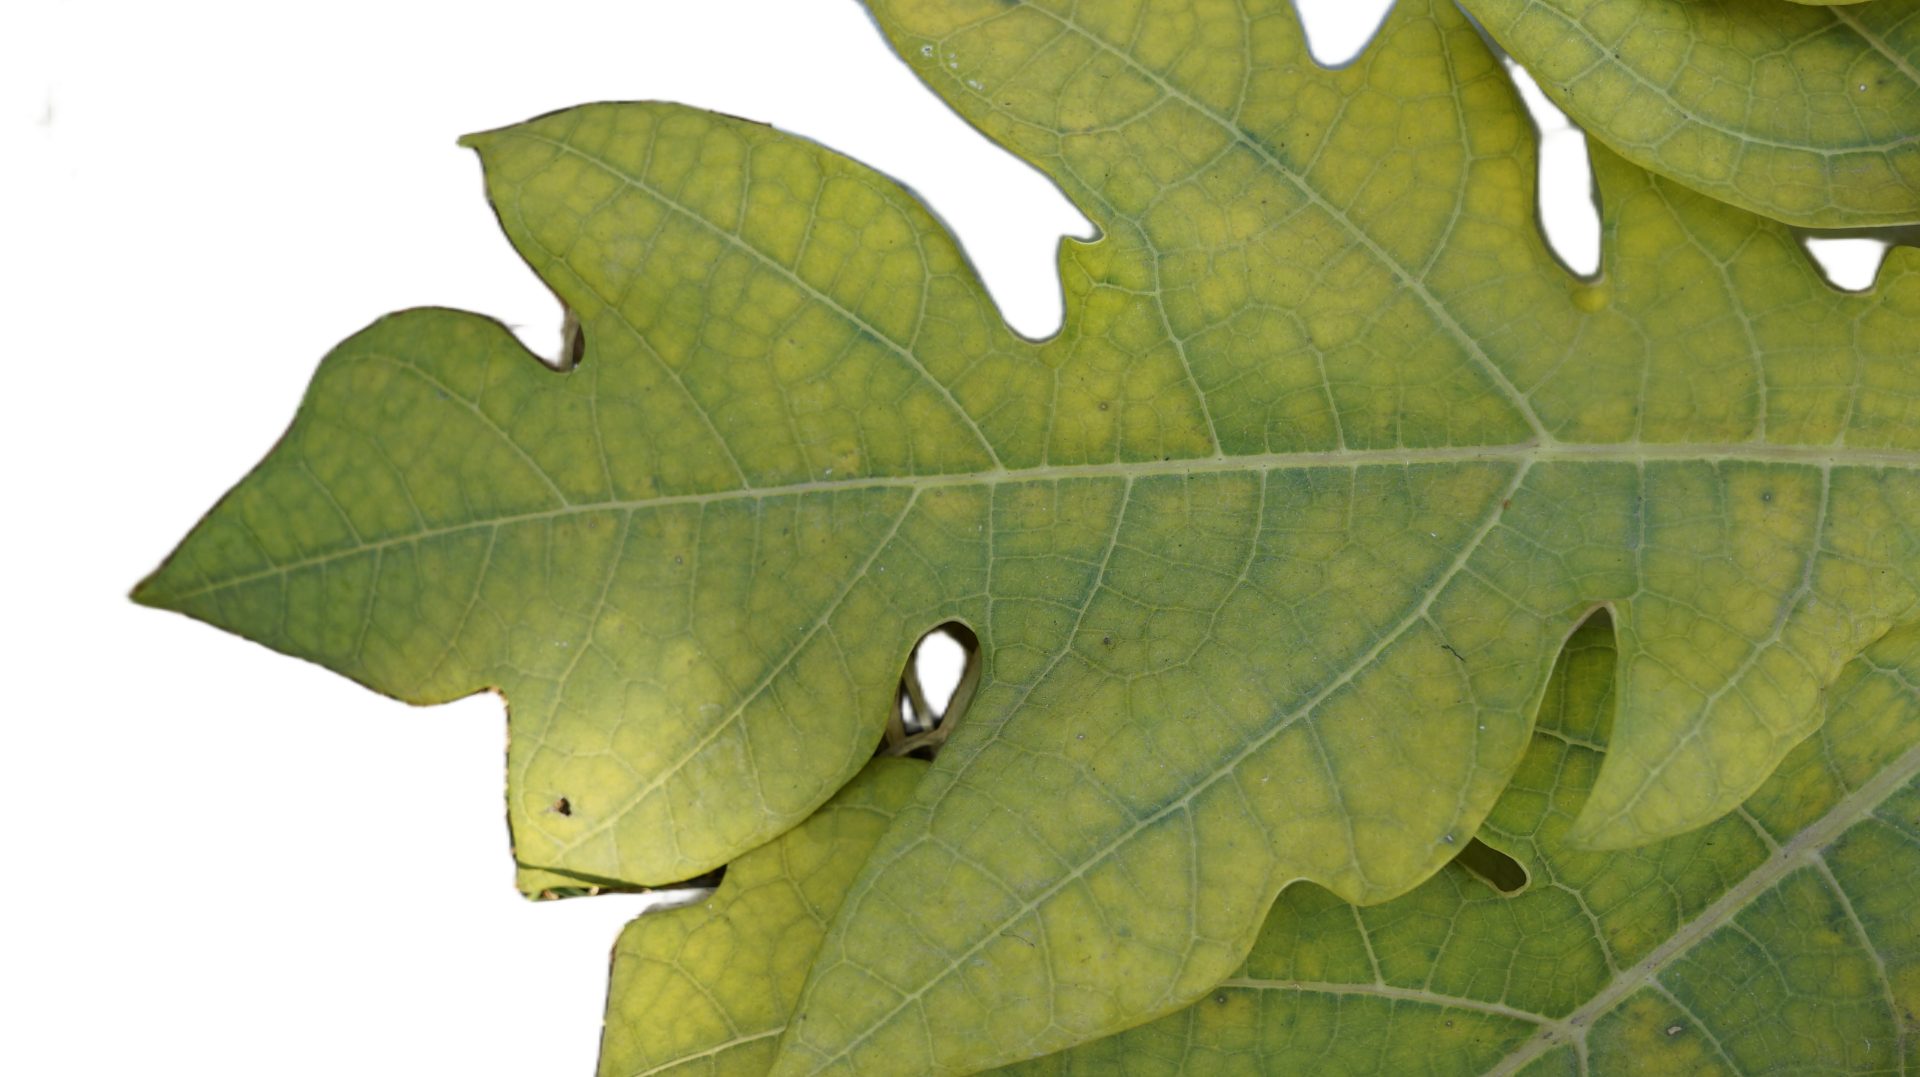
Crop: Papaya
Label: Carica_Insect_Hole